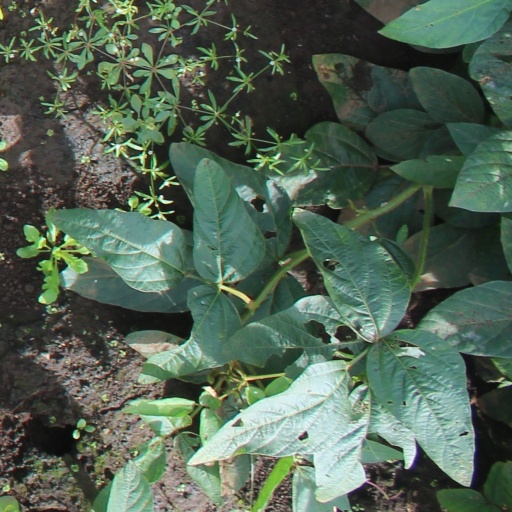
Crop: soybean